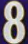
Number: 8